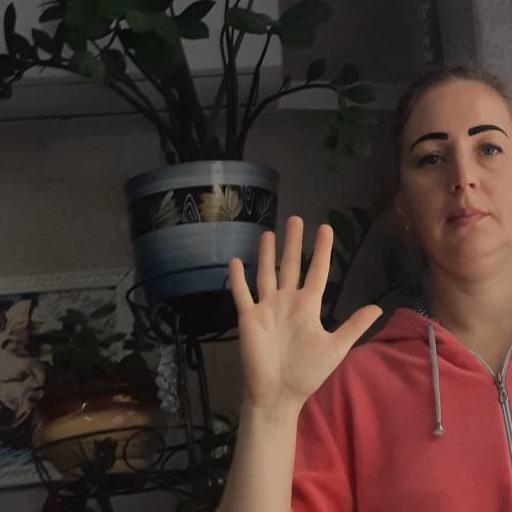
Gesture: palm